Toyota Stout

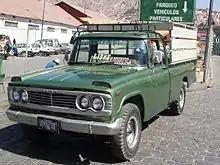
An RK101 Stout in Bolivia

Facelifted and modernised in March 1979, the 1.5-ton Stout now used the front pressings of the smaller Hilux but still fulfilled the same role as before. The bed used the same pressings as for the previous Stouts, meaning that there was a pronounced difference between the front and rear bodywork. In South Africa, the bed of the third-generation Stout was similar to that of the South African Hilux, except it was slightly wider. Such an arrangement meant that the cab was somewhat narrower than the bed. The South African third-generation Toyota Hilux, introduced there in 1979, had a different load bed than the Japanese and international models. The rear-light clusters appeared under the tailgate instead of flanking it on the sides. The RK110 also continued to use the same 1,994 cc 5R engine. Toyota themselves state that export versions were available with the 2.2 litre 20R engine, but this is in contradiction to their own parts catalogues which only include the 5R and the 4Y. The Stout underwent a light facelift in January 1982 and became the RK111, still fitted with the 5R engine.